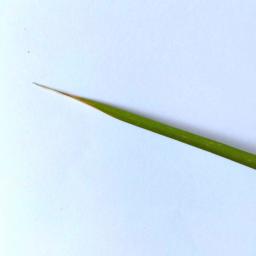
Label: Rice___Healthy